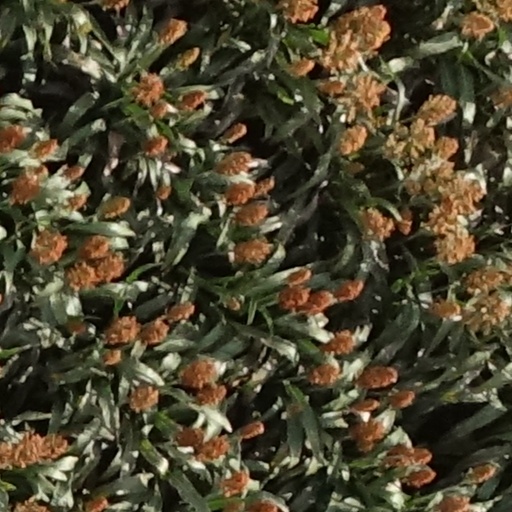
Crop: sorghum